World War II by country

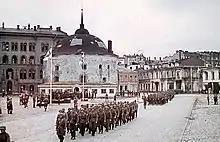

The rich petroleum resources of the Dutch East Indies were a prime objective of the Japanese military in its attack on the Allies from 7 December 1941. The Royal Netherlands Navy and the Royal Netherlands East Indies Army were part of the American-British-Dutch-Australian Command, but with the Netherlands having been occupied by Germany in 1940, the country was little able to defend its colony. The Japanese navy and army overran Dutch and allied forces in less than three months, completing the occupation in March 1942. Some Dutch personnel and ships escaped to Australia, where they continued to fight the Japanese.